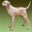
Label: dog